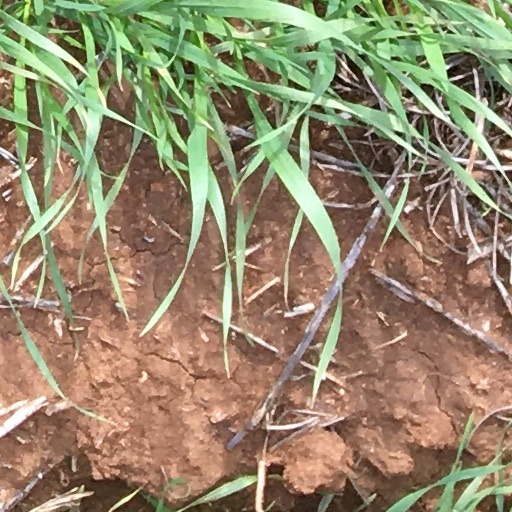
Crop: wheat